Wye and Crundale Downs

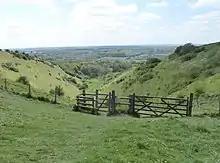
View from the top of the Devil's Kneading Trough

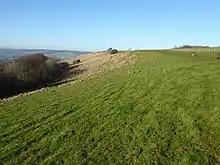
Wye Crown Down in the winter.

Wye and Crundale Downs is a biological and geological Site of Special Scientific Interest in a number of separate areas east of Ashford in Kent. It is a Special Area of Conservation and a Nature Conservation Review site, Grade I. and it is part of Kent Downs Area of Outstanding Natural Beauty. Some areas are part of a National Nature Reserve, and another area is listed on the Geological Conservation Review.